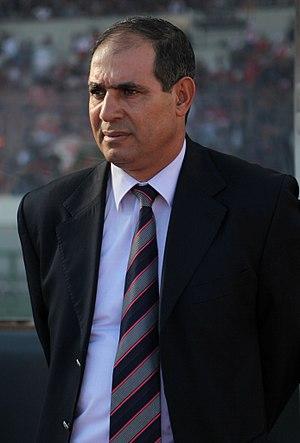
Badou Ezzaki
Le Ballon d'or africain est une récompense décernée annuellement à partir de 1970 et jusqu'en 1994 par le magazine France Football au meilleur footballeur africain.
Le Wydad Athletic Club est un club professionnel marocain omnisports, basé à Casablanca. Fondé le 8 mai 1937 par Mohamed Benjelloun Touimi.
L'Association sportive de Salé, plus couramment abrégé en AS Salé, est un club marocain de football fondé en 1928 et basé dans la ville de Salé.